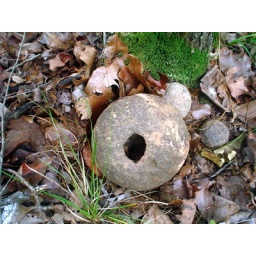
Many of our round rocks have holes in them and the blue chert innards have worn away, leaving them hollow.